Andrei Zayonchkovski

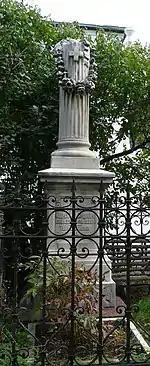
The tomb of Andrei Zayonchkovsky in the Novodevichy Convent

After graduation from the Nicholas School of Military Engineering (Nikolaevskoe Inzhenernoe Uchilishche) in 1882, Zayonchkovsky served in the 5th Sapper Battalion. In 1888 he graduated from the General Staff Academy and served in various staff positions.